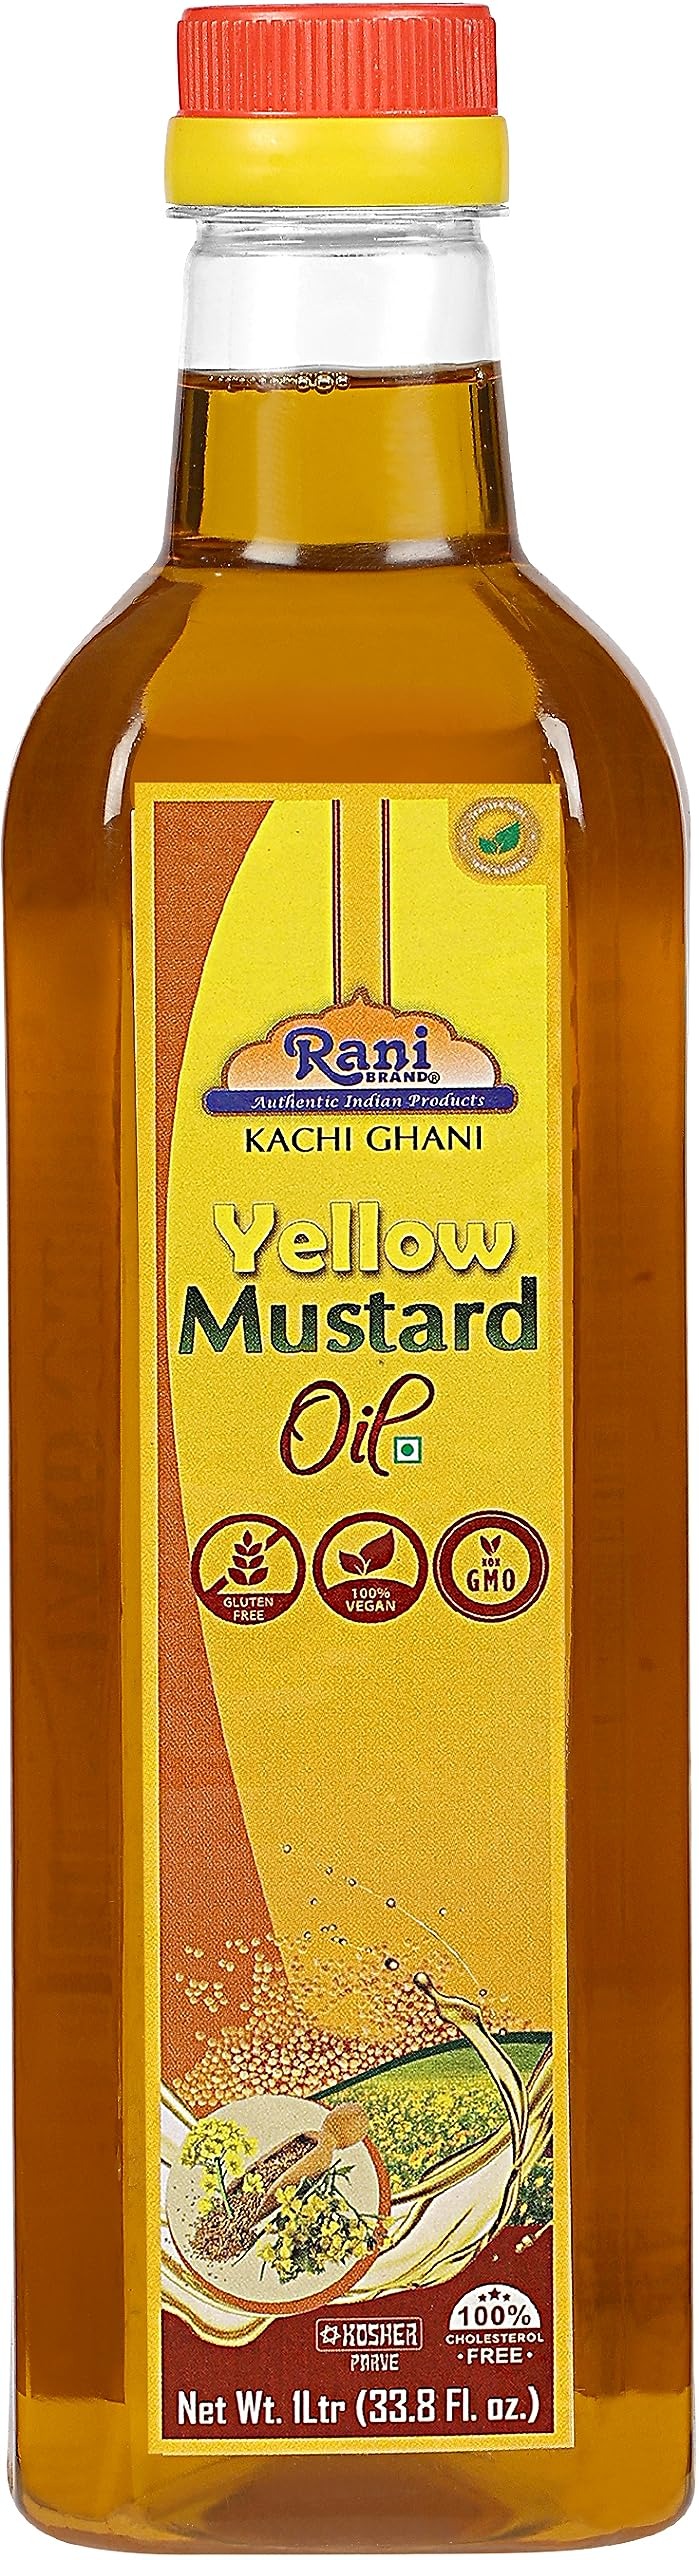
Item Name: Rani Yellow Mustard Oil (Kachi Ghani) 33.8 Ounce (1 Liter) NON-GMO | Gluten Free | Vegan | 100% Natural | Kosher
Bullet Point 1: You'll LOVE our 100% Pure Yellow Mustard Oil by Rani Brand--Here's Why:
Bullet Point 2: ❤️Now KOSHER! All Natural, Non-GMO, Gluten Free & Vegan.
Bullet Point 3: ❤️SKIN CARE & HAIR: Apply our yellow mustard oil to roots and ends of hair for a conditioning hair treatment. Use weekly for radiant looking hair!
Bullet Point 4: ❤️COOKING: Popular for cooking, frying, and deep-frying in South Asian and it imparts a milder mustard flavor to dishes comapred to black mustard oil. Use yellow mustard oil in smoothies, stews, soups and more for its natural tropical flavor and aroma. Adds a tasty and exotic element to recipes! Naturally high smoke point 374°F (190°C) to 450°F (232°C)
Bullet Point 5: ❤️MASSAGE USE: Yellow Mustard oil is also commonly used for massage purposes.
Product Description: Yellow mustard oil, also known simply as mustard oil, is a type of vegetable oil derived from the seeds of the yellow mustard plant (Brassica juncea). It is a common cooking oil in many parts of the world, especially in South Asia, where it is used for various culinary purposes. It has a distinct and pungent flavor with a strong, spicy, and somewhat tangy aroma. It is one of the few edible oils that provide a notable taste contribution to dishes. Yellow mustard oil is commonly used for sautéing, frying, and deep-frying in South Asian cuisines, especially in India and Bangladesh. It is used to prepare various traditional dishes, including curries, pickles, and snacks. It imparts a unique flavor and enhances the overall taste of the food.
Value: 33.8
Unit: Fl Oz

Price: 14.99